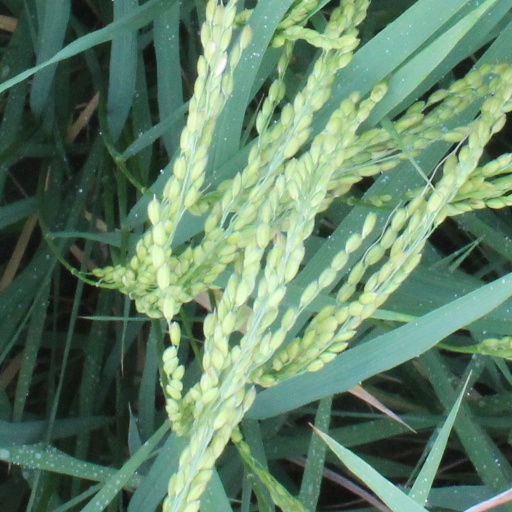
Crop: rice